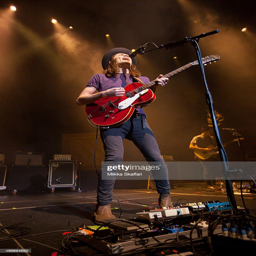
blues artist performs in event .